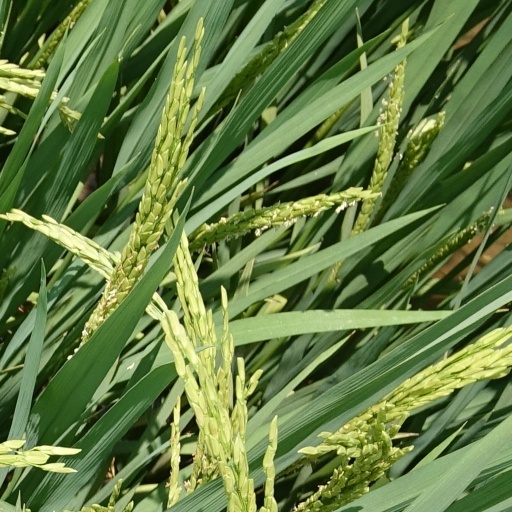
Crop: rice